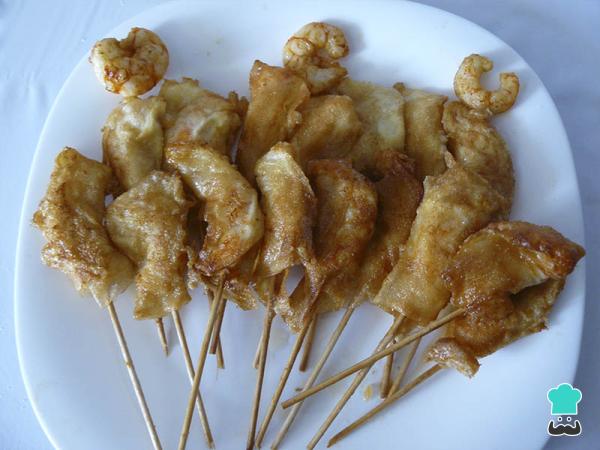
Batimos los huevos, calentamos la sartén y rebozamos en el huevo cada una de las piezas de pasta brick rellena de marisco que hemos improvisado.Se fríen en la sartén con poco aceite y se deja escurrir o bien sobre un colador o bien sobre una fuente con papel absorbente. En el momento de servir acompañar de la salsa rosa o también de salsa de soja que están muy ricos. ¡Que aproveche!